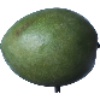
Label: Mango 1